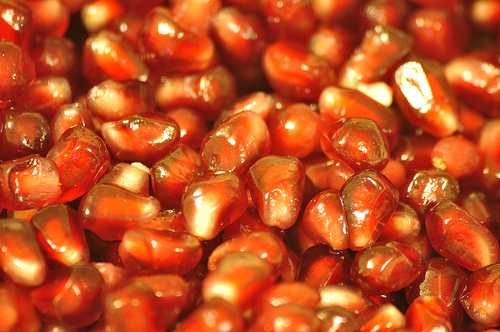
Label: Pomegranate